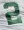
Number: 2